Second Battle of Passchendaele

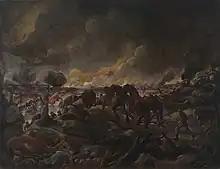

There was a seven-day pause between the second and third stages for divisional reliefs. The Second Army took over a section of the Fifth Army front adjoining the Canadian Corps, so that the central portion of the assault would have unity of command. On 2 November, Plumer relieved the XVIII Corps of the Fifth Army with II Corps. II Corps would provide the Canadian Corps with artillery support. Immediately north of the Canadian Corps, the 63rd Division was able to close up to the Paddebeek by attacking at night between 1 November and the night of 4/5 November, a method which took more ground than its attacks in October for a loss of and .